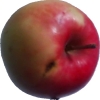
Label: Apple 11